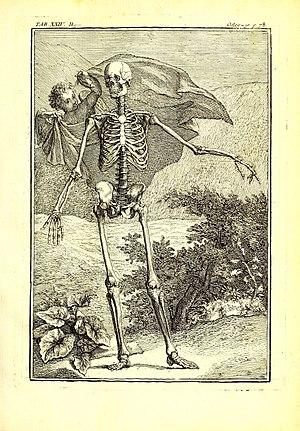
Pierre Tarin, né en 1725 à Courtenay et mort en 1761, est un médecin et anatomiste français.